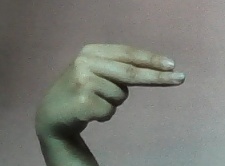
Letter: ain